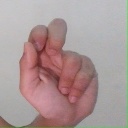
अक्षर: ढ